Year's Best SF 13

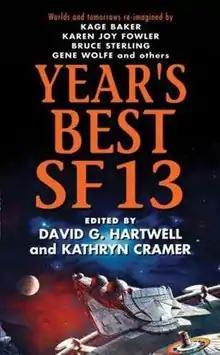

Year's Best SF 13 is a science fiction anthology edited by David G. Hartwell and Kathryn Cramer that was published in 2008. It is the thirteenth in the Year's Best SF series.